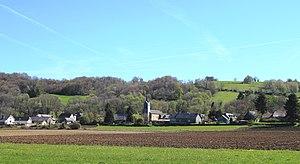
Barlest (Hautes-Pyrénées)
Barlest est une commune française située dans le département des Hautes-Pyrénées, en région Occitanie.